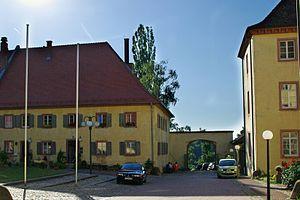
Le Schönberg est située en Bade-Wurtemberg, Allemagne, au sud de Fribourg.